Battle of Đồng Xoài

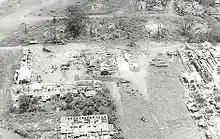
An aerial view of Đồng Xoài

While fighting raged inside the district, all flyable aircraft from the 118th Aviation Company flew out from Biên Hòa to Phước Vĩnh Base Camp, about 30 kilometres from Đồng Xoài. From Phước Vinh the first contingent of the ARVN 1st Battalion, 7th Infantry Regiment, was airlifted into the battlefield. With little information, the Americans chose a landing zone 3 kilometers north of Đồng Xoài for the first lift bearing half of the 1st Battalion — 166 men and two advisers. USAF A-1s bombed the landing area just before the helicopters arrived. As they were making their final approach at 09:43, pilots spotted civilians waving to them from the edge of the landing zone. The aircraft held their fire and touched down, only to see the "civilians" dive into foxholes and retrieve weapons. The helicopters unloaded quickly and returned to the air with little damage, but a withering fire cut down many South Vietnamese soldiers. USAF F–100s and A–1s did what they could, but the situation was hopeless. At 10:30, an adviser reported that the VC were overrunning the defenders. The radio then fell silent.